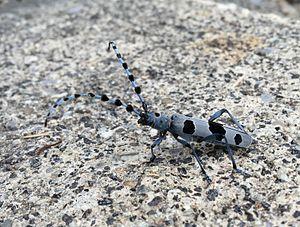
La rosalie des Alpes ou rosalie alpine est une espèce d'insectes coléoptères appartenant à la famille des cérambycidés.